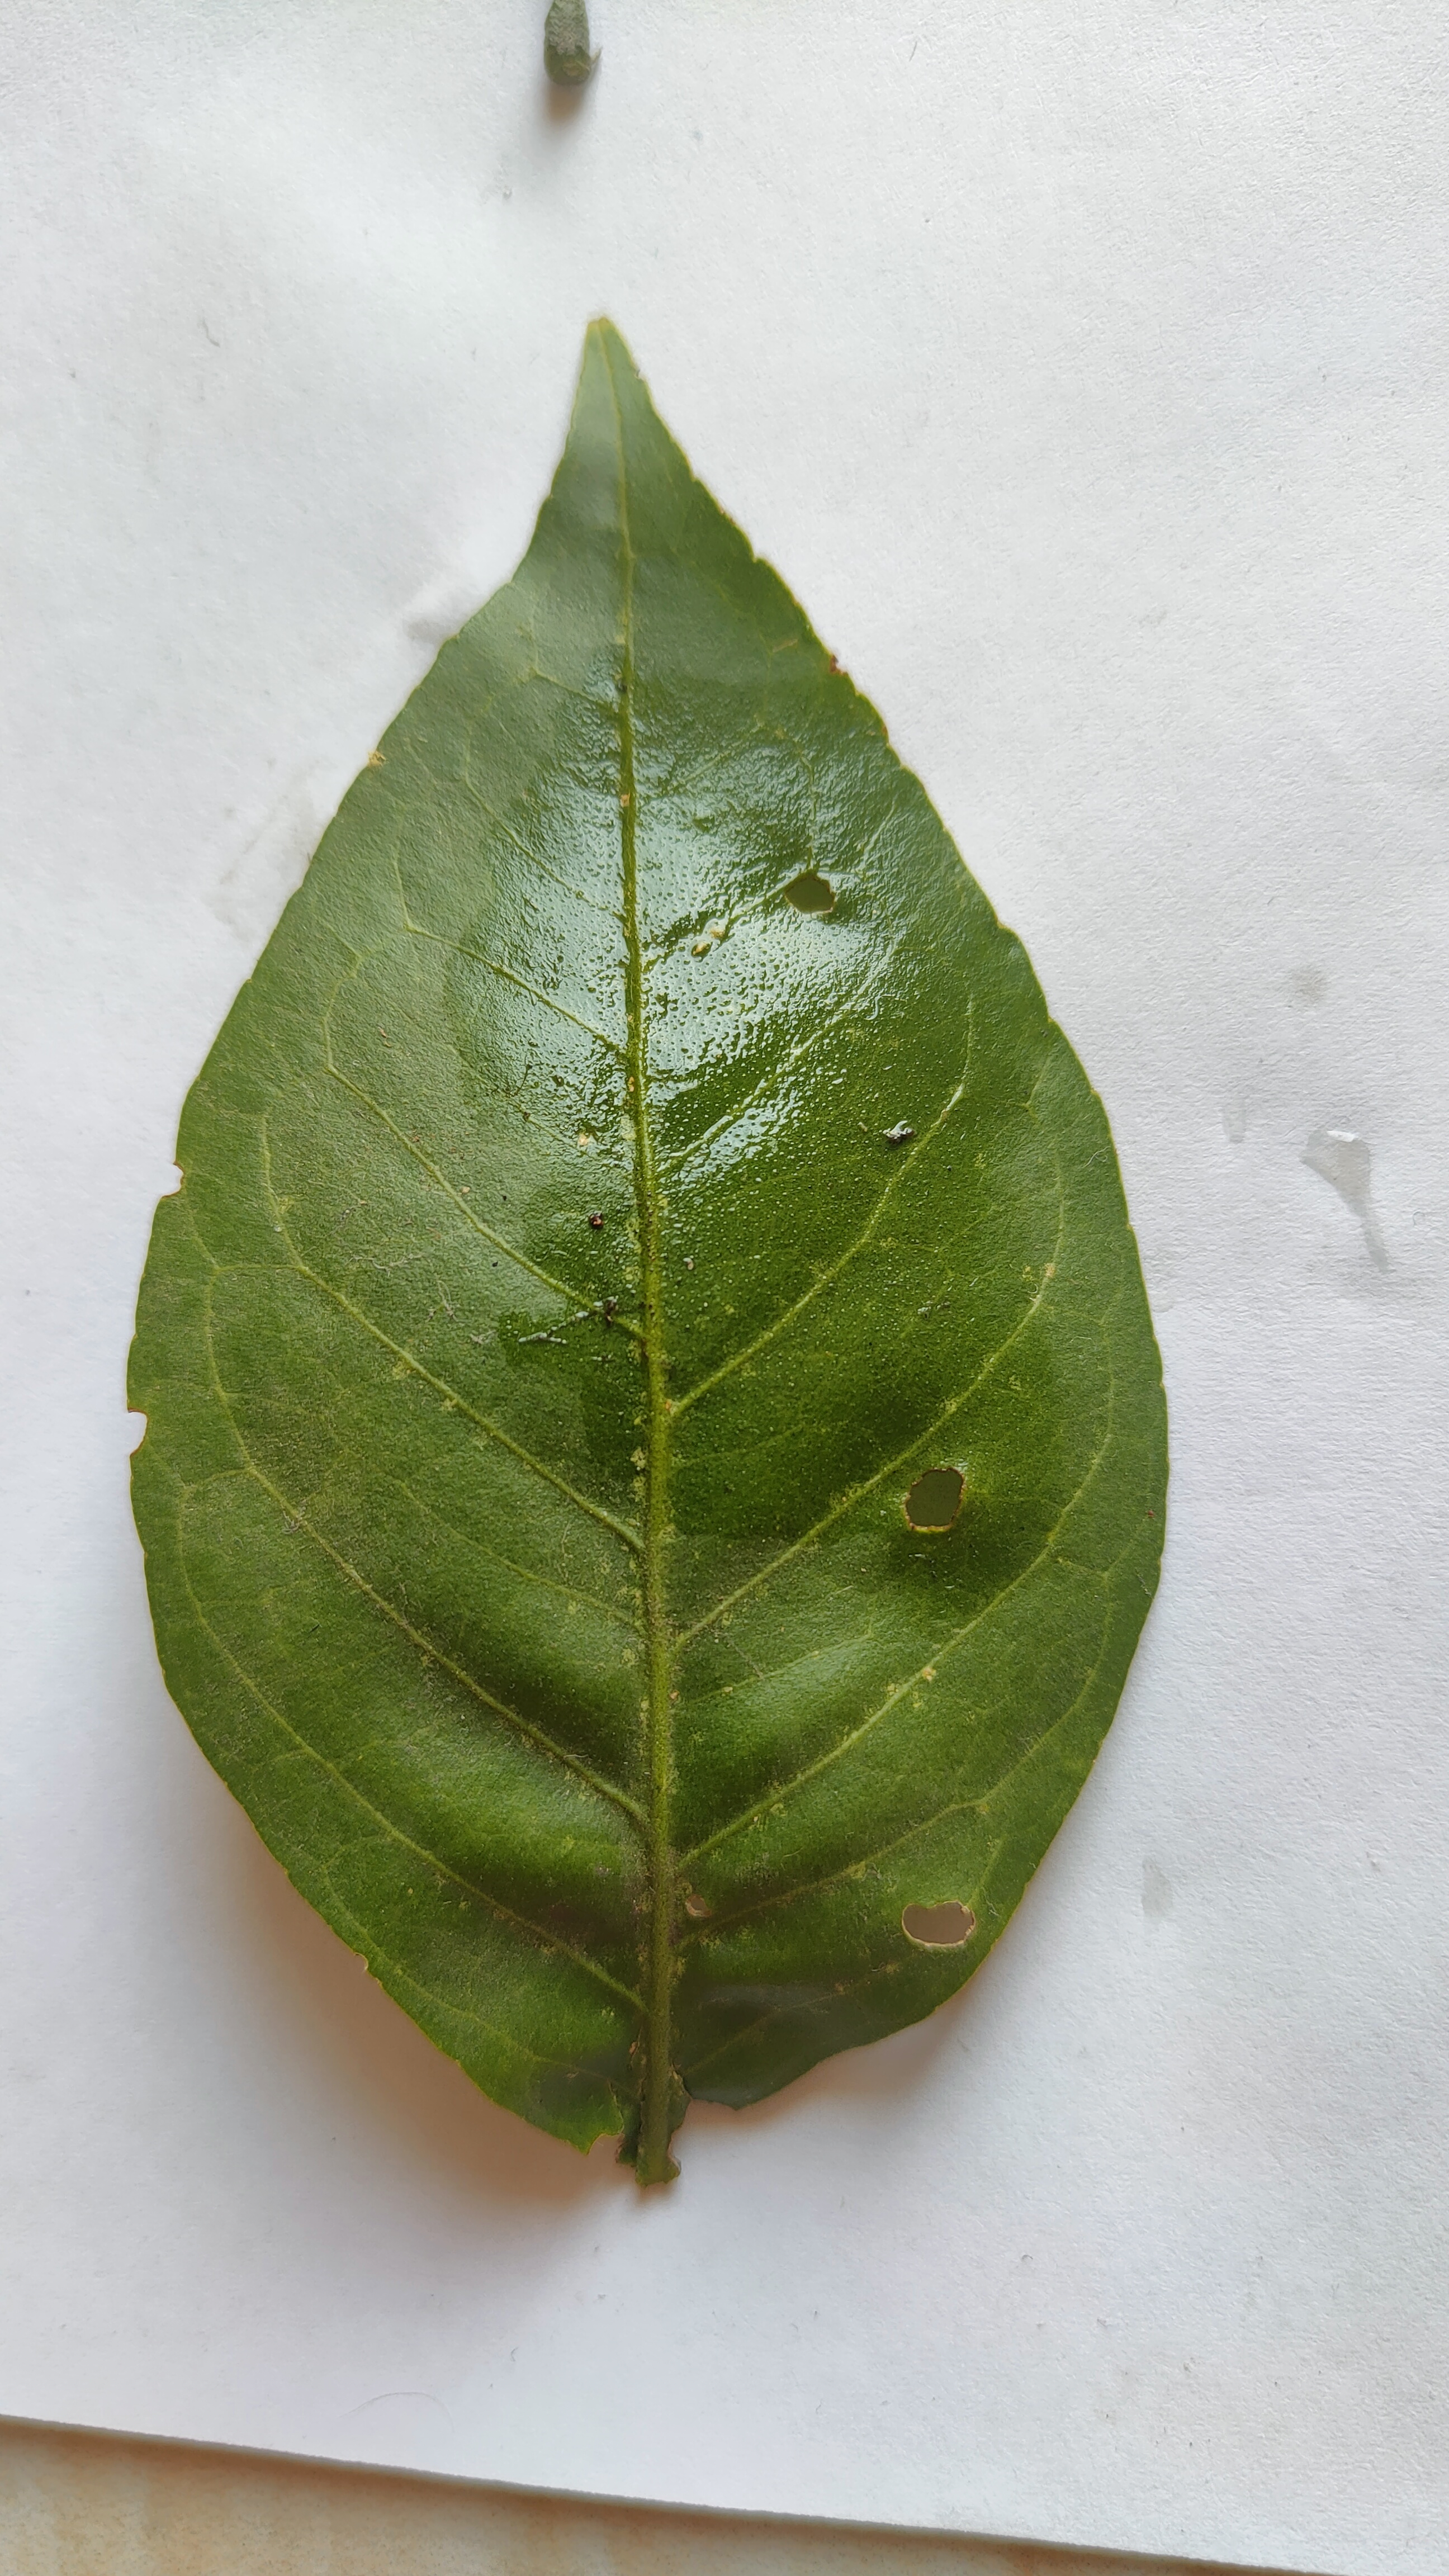
Leaf variety: Aegle marmelos